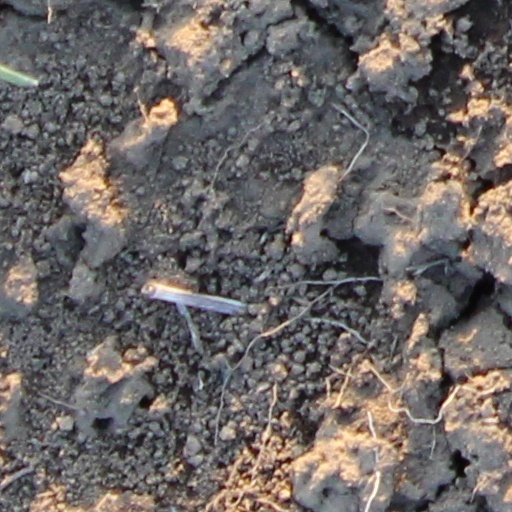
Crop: wheat